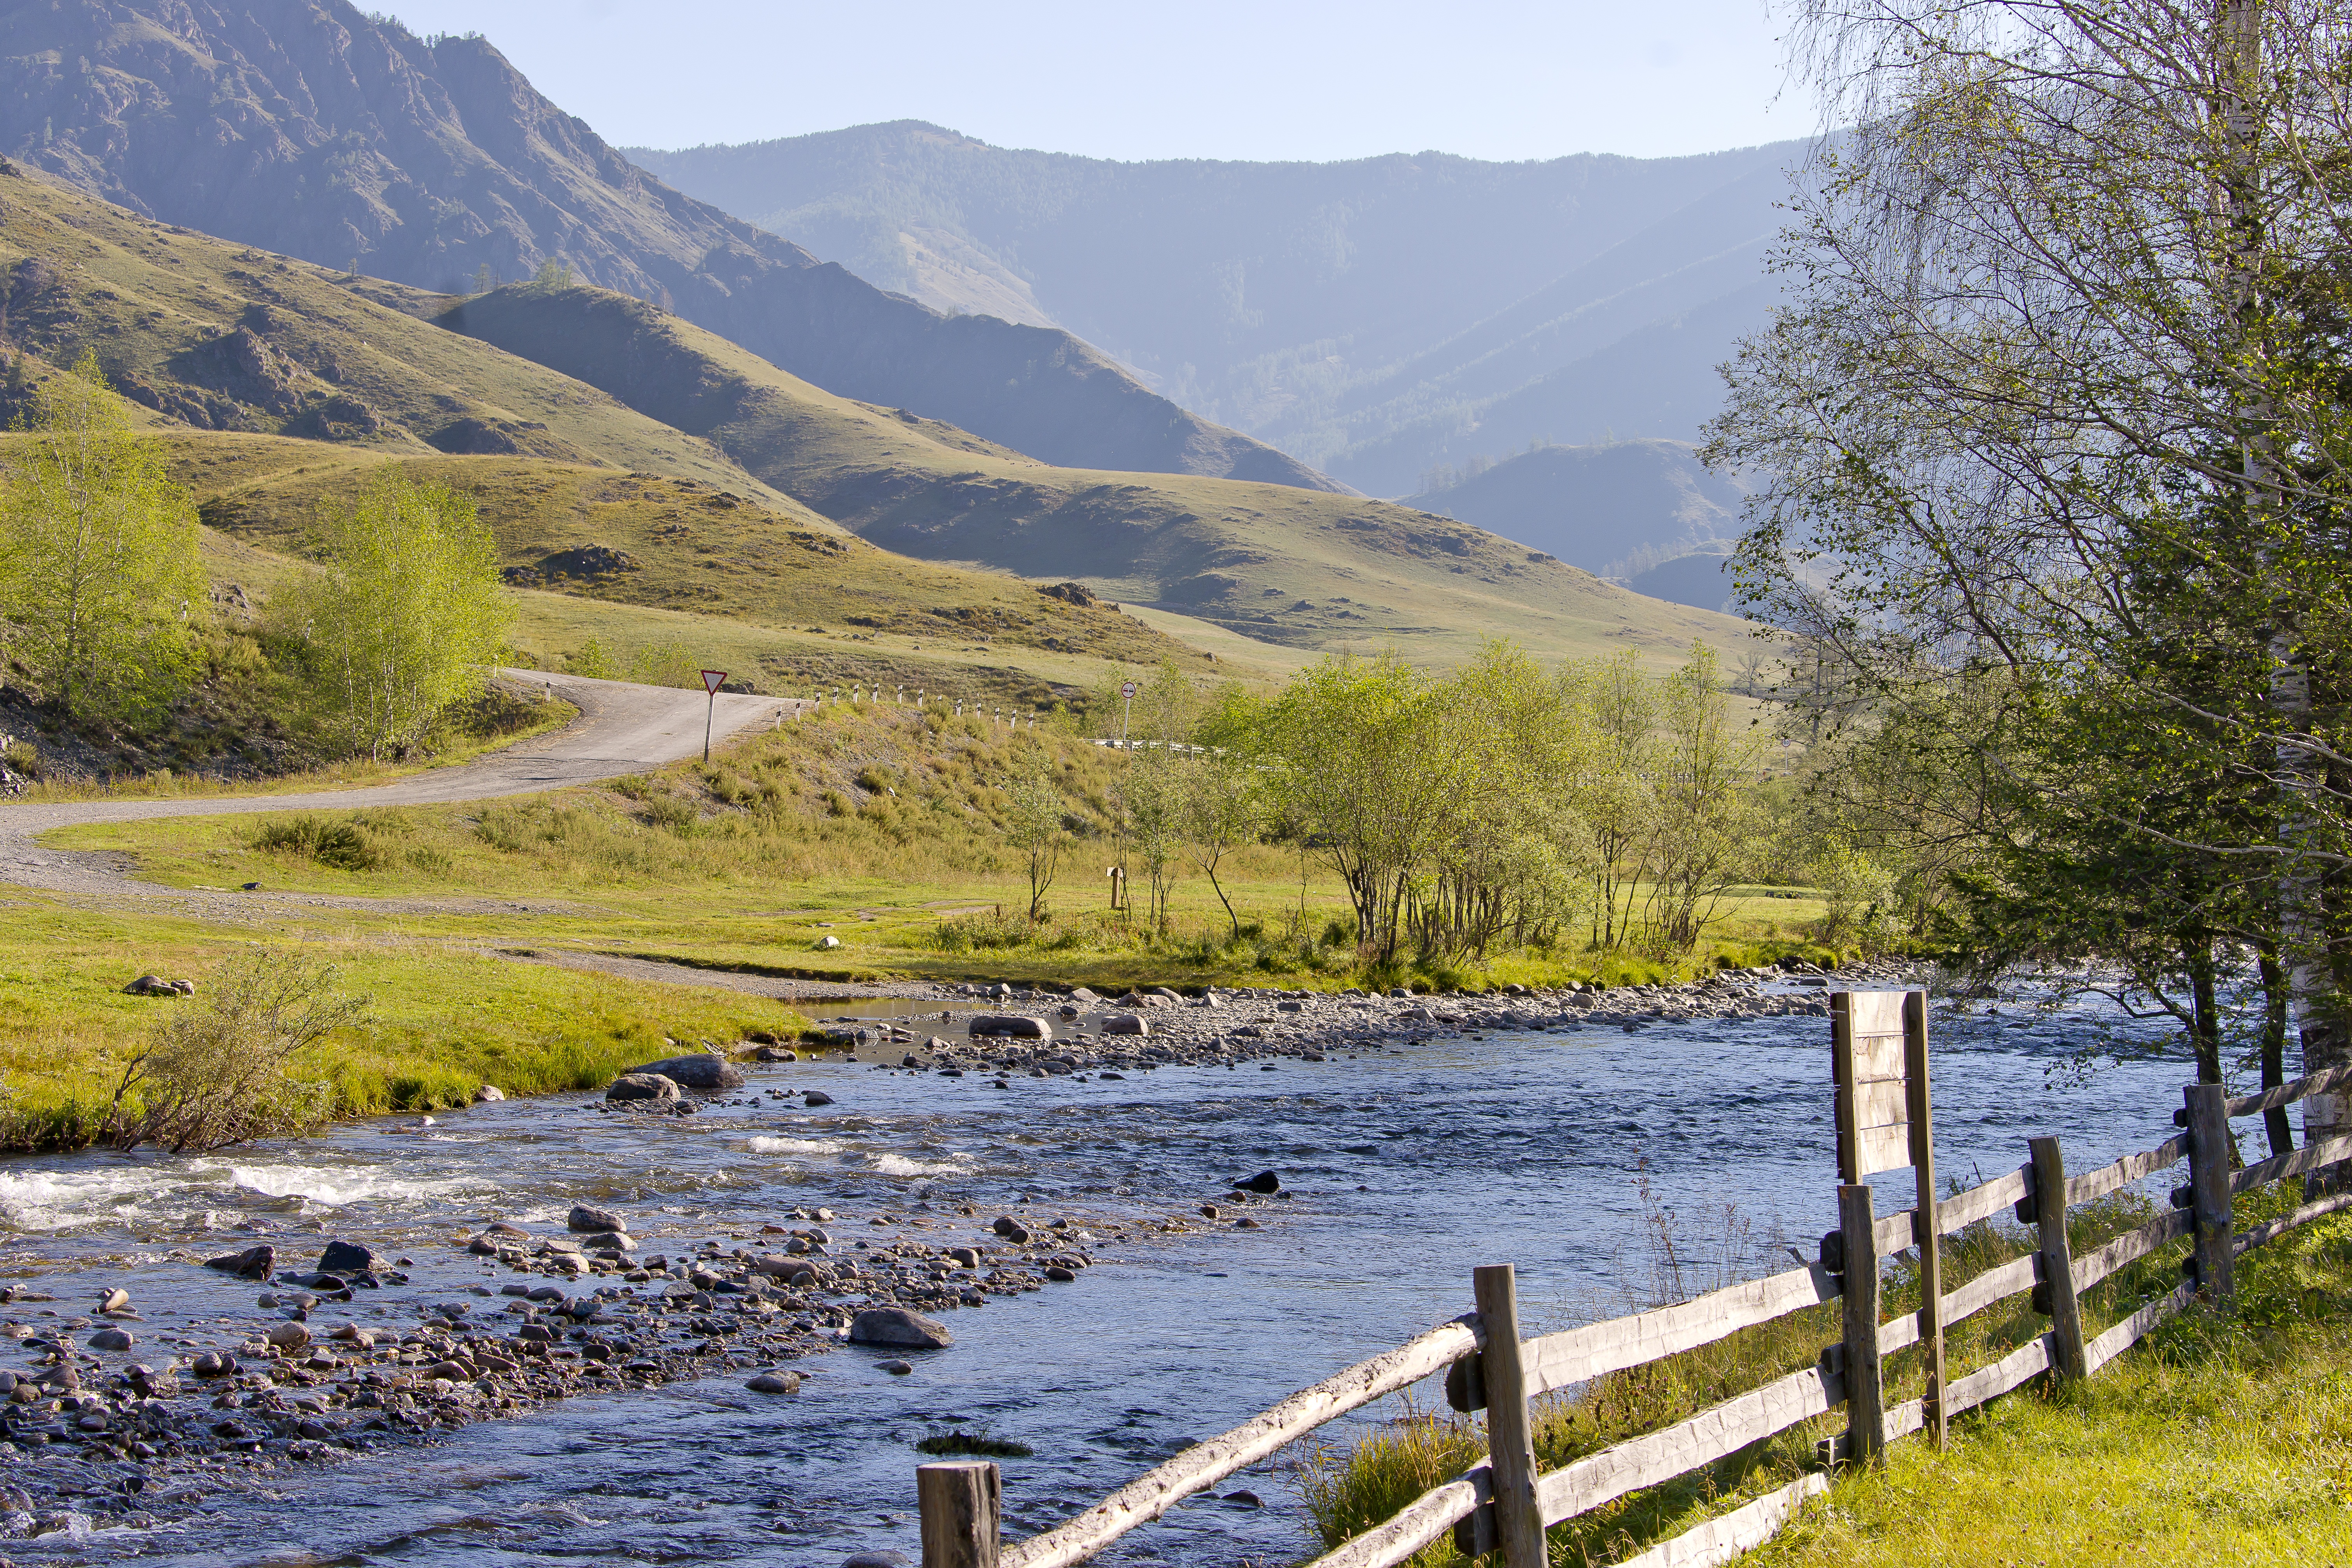
landscape, water, nature, wilderness, mountain, sky, lake, river, valley, mountain range, summer, travel, reservoir, body of water, trees, mountains, russia, loch, siberia, mountain altai, reflection in the water, landform, river bank, mountain river, early morning, geographical feature, mountainous landforms